Pieces of Me (film)

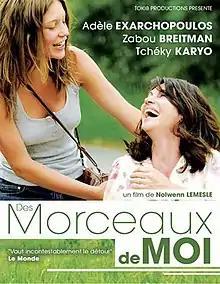
Film poster

Pieces of Me is a 2012 French comedy film directed by Nolwenn Lemesle.